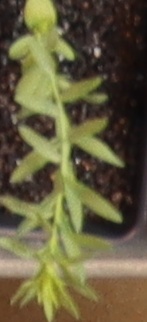
Label: Flax